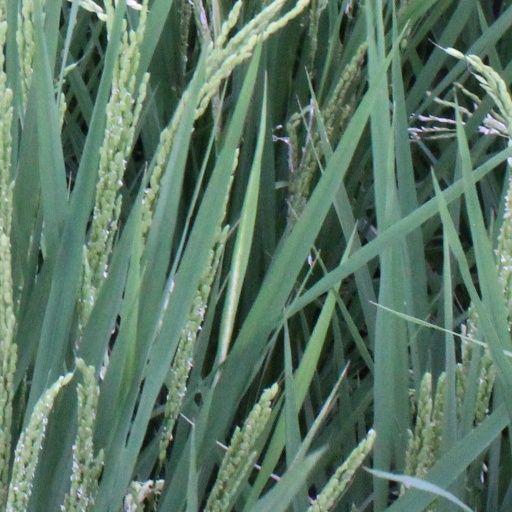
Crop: rice